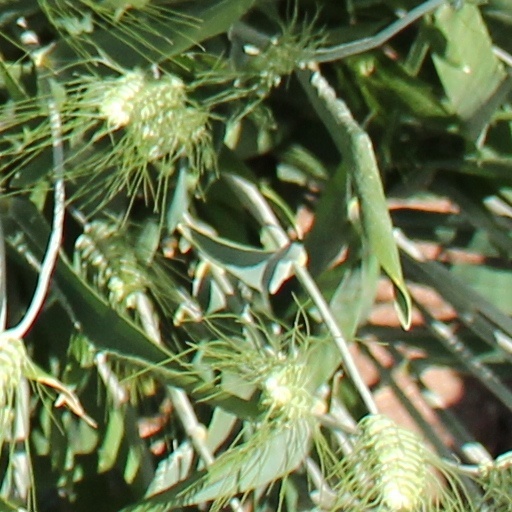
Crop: wheat